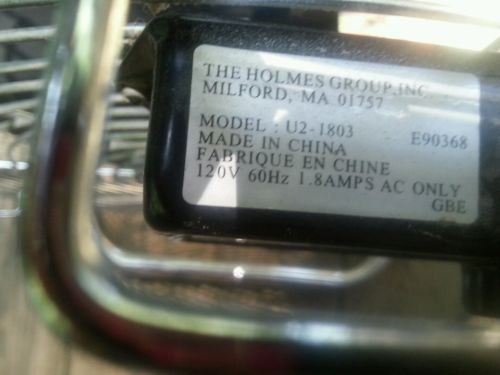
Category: fan